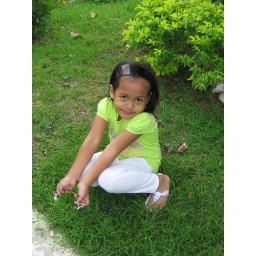
girl in green